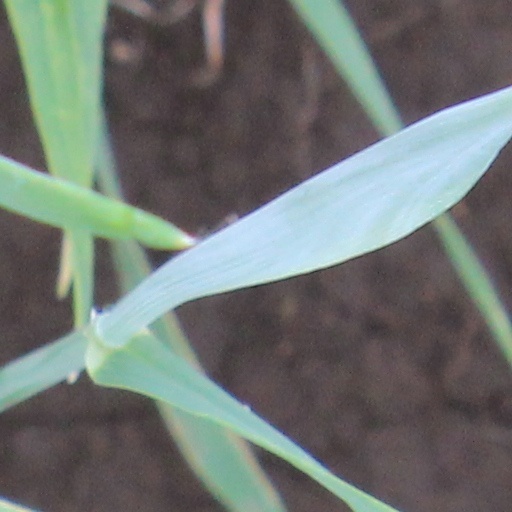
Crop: wheat